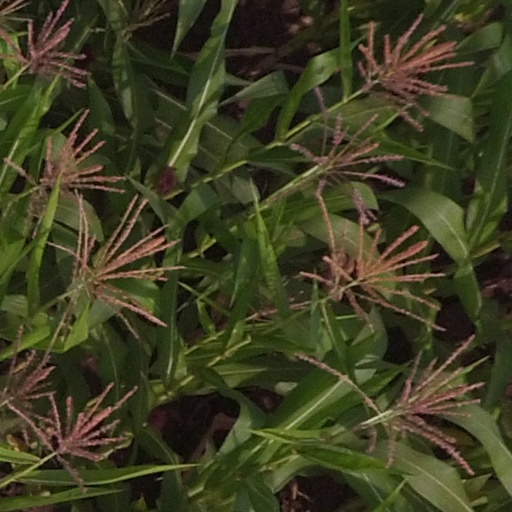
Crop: maize; corn